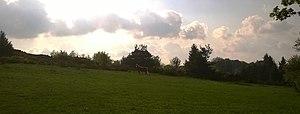
montregard7
Montregard est une commune française située dans le département de la Haute-Loire en région Auvergne-Rhône-Alpes.